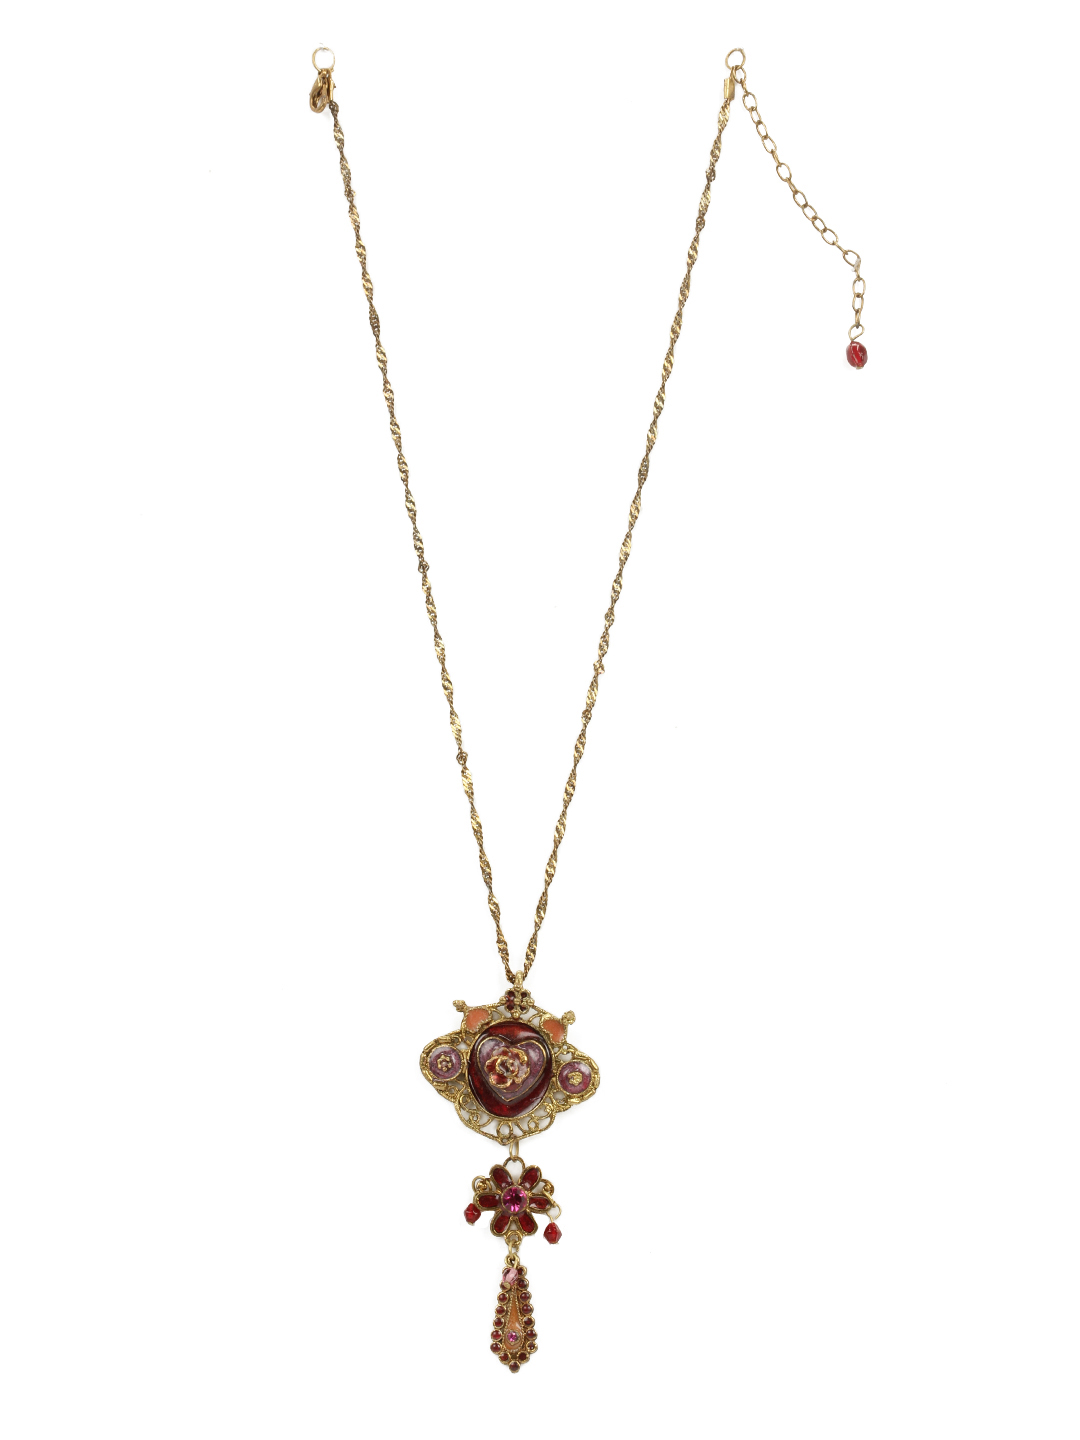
Adrika Women Golden Necklace
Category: Accessories / Jewellery / Necklace and Chains
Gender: Women
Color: Gold
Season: Fall 2012
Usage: Ethnic